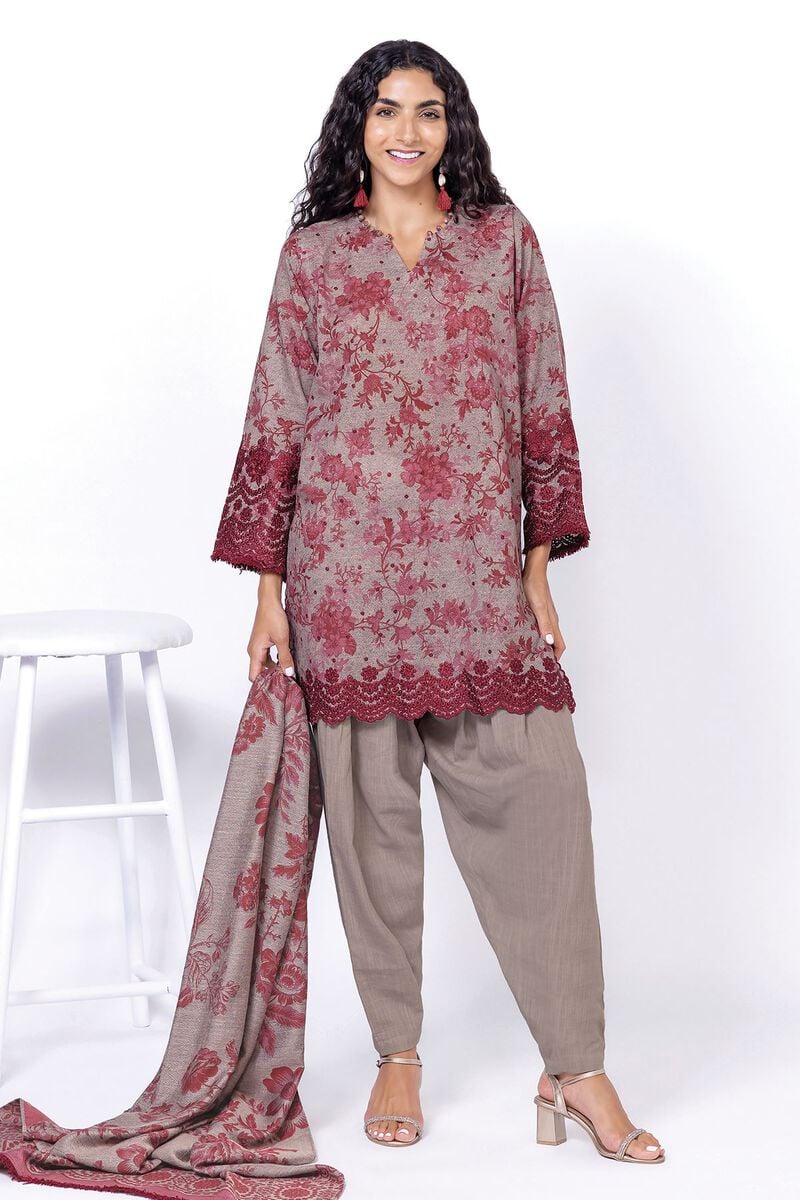
burgundy red floral print choli set